Extreme ultraviolet lithography

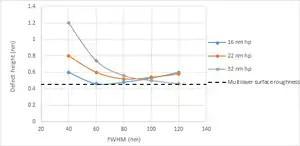
EUV defect printability vs. pitch. The printability (here 10% CD) of a defect of a given height and width varies with pitch. Note that even the surface roughness on the multilayer here can have noticeable impact.

EUV lithographic systems using EUV light operate in 1–10 Pa hydrogen background gas. The plasma is a source of VUV radiation as well as electrons and hydrogen ions This plasma is known to etch exposed materials.